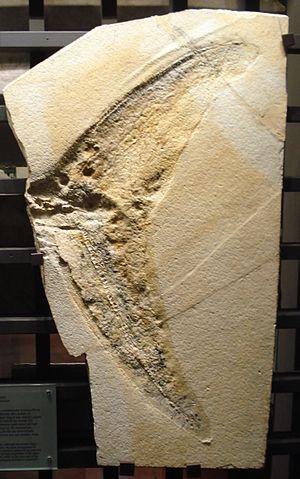
La liste suivante comprend tous les genres qui sont inclus dans l'ordre des Ichthyosauria ou dans le taxon mère Ichthyopterygia.